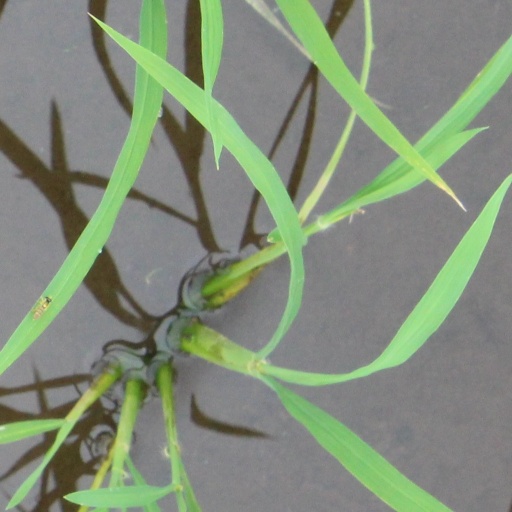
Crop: rice